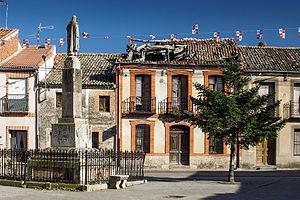
Veganzones est une commune de la province de Ségovie dans la communauté autonome de Castille-et-León en Espagne.